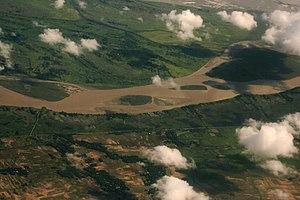
L'Assam fait partie des États de l'extrémité Est de l'Inde, au centre de la région du Nord-Est indien. Il a deux frontières internationales avec le Bhoutan et le Bangladesh et des frontières avec l'Arunachal Pradesh, le Nagaland, le Manipur, le Mizoram, le Tripura, le Meghalaya et le Bengale-Occidental.
Les forêts semi-sempervirentes de la vallée du Brahmapoutre forment une des écorégions définie par le WWF. Ces forêts tropicales semi-sempervirentes de l'est de l'Inde couvrent une surface de 56 700 km² dans la plaine alluviale le long du fleuve Brahmapoutre, en Assam. Cette écorégion est incluse dans une plus vaste région appelée région de l'est himalayen qui est reconnue comme point chaud de la biodiversité par le Groupe de travail du fonds multi-bailleurs pour les écosystèmes en danger critique.